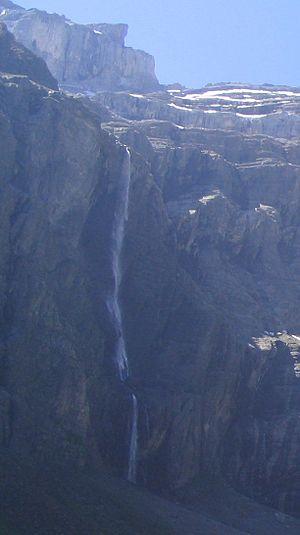
La cascade de Gavarnie, également appelée grande cascade de Gavarnie, est une chute d'eau du cirque de Gavarnie, cirque glaciaire localisé dans la partie centrale des Pyrénées françaises et appartenant au parc national des Pyrénées.